HAŠK

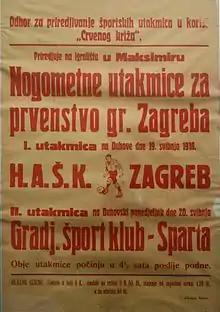
A poster advertising HAŠK vs Zagreb and Gradjanski vs Sparta matches in May 1918

HAŠK was founded as a multi-sports club in November 1903 by nine Zagreb students (August Adam, Dragutin Albrecht, Petar Čerlek, Vjekoslav Jurković, Marko Kostrenčić, Krešimir Miskić, Oskar Mohr, Lav Wodwarška and Hinko Würth) who are today seen as pioneers of organized sports at the University of Zagreb. The club's purpose was to popularize sports among Croatian students, as well as to counter the ongoing magyarization of Croatian public life, since Croatia was at the time part of the Austro-Hungarian Empire. The club's colours were red, white and golden, chosen to represent the colours of Croatian provinces.